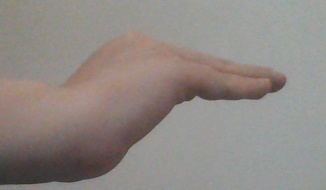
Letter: haa